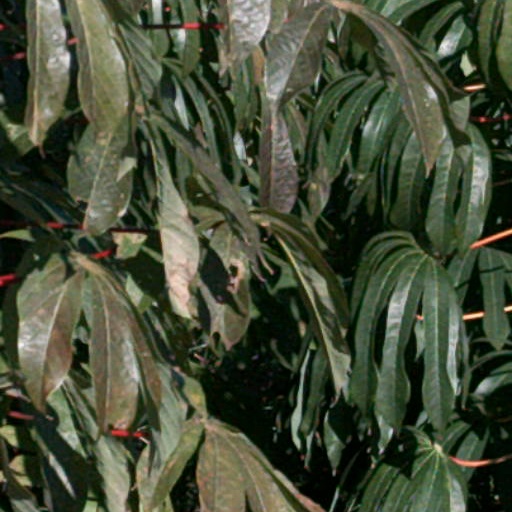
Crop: cassava